School 518

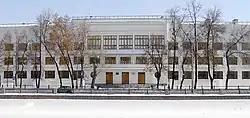

School 518 is a high school in the historical Balchug area of Moscow, Russia. Designed by Ivan Zvezdin and completed in 1935, it is the only listed postconstructivist memorial building in the city. It was reconstructed between 1999 and 2003 to meet modern safety standards and Zvezdin's original design, both externally and internally.